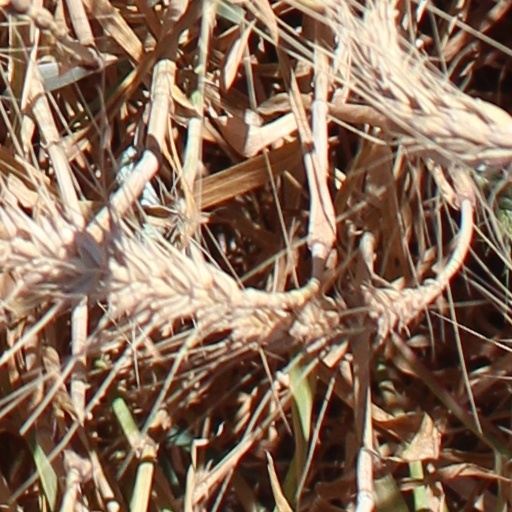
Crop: wheat